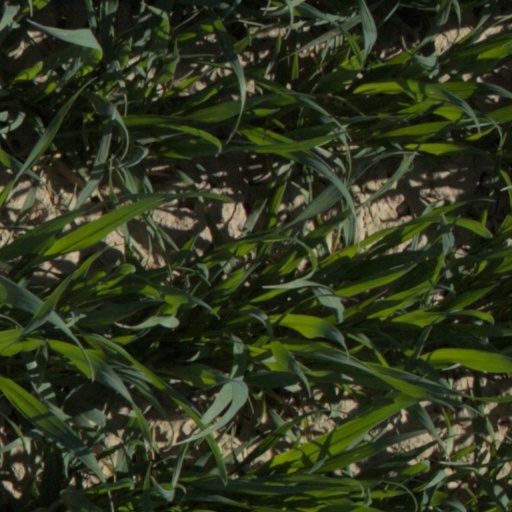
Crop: wheat